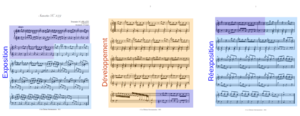
Partition de la sonate 159 de Scarlatti en do majeur (créé à partir d'une partition libre de droit d'IMSLP)
En musique classique, la forme sonate est une forme musicale qui est composée de trois parties : l'exposition, le développement et la réexposition. Attention à ne pas confondre la forme sonate et la sonate. Généralement, le premier mouvement d'une sonate - mais aussi d'une symphonie, d'un concerto - est de forme sonate.